John Lucas (painter)

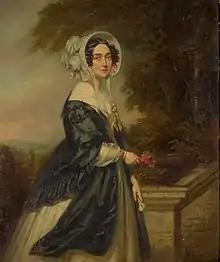
Victoria of Saxe-Coburg-Saalfeld, Duchess of Kent, 1841 portrait by John Lucas

Lucas exhibited 96 portraits at the Royal Academy, 13 at the British Institution, and eight at the Suffolk Street Gallery, between 1828 and his death. Those sat who sat for him included Queen delaide, Albert, Prince Consort (four times), the Louise, Princess Royal, Arthur Wellesley, 1st Duke of Wellington (eight times), Henry John Temple, 3rd Viscount Palmerston and Emily Temple, Viscountess Palmerston, William Ewart Gladstone, Philip Stanhope, 5th Earl Stanhope and his wife, and many court beauties. He contributed to Sir Robert Peel's gallery of contemporary portraits.